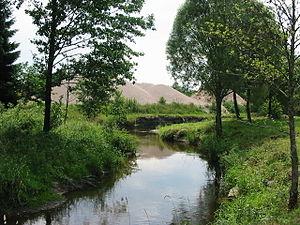
Le Neuné et la sablière à La Chapelle-devant-Bruyères.